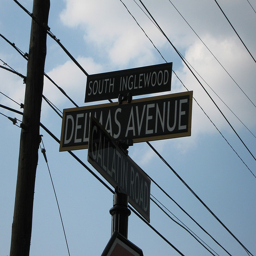
Street signs underneath a telephone pole and wires.
A street post with three different street signs
A couple of street signs on a pole.
A street sign sitting underneath a set of power lines.
Outside telephone poles and street signs in black.